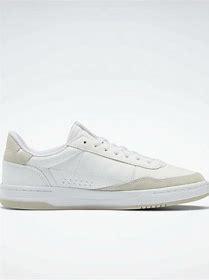
Brand: Reebok
Model: Court Peak